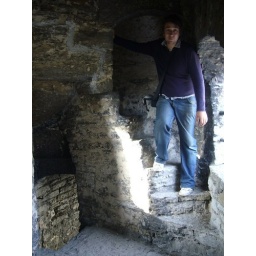
A tower in the Medieval wall surrounding the Old Town in Tallinn, Estonia. Steve arrives with no head injuries!